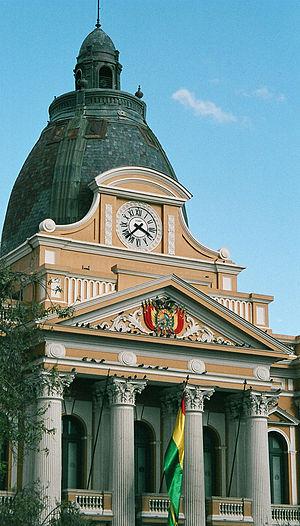
L'Assemblée législative plurinationale est le parlement bicaméral de Bolivie, dont il exerce le pouvoir législatif. Il est basé dans la capitale de la nation, La Paz. Avant 2009, il portait le nom de Congrès national.